Firmin Bouisset

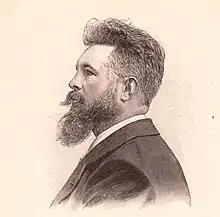
Firmin Bouisset

Firmin Bouisset (2 September 1859 – 19 March 1925) was a French painter, poster artist and printmaker.